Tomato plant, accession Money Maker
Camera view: vertical (180 deg); turntable rotation: 90 degrees
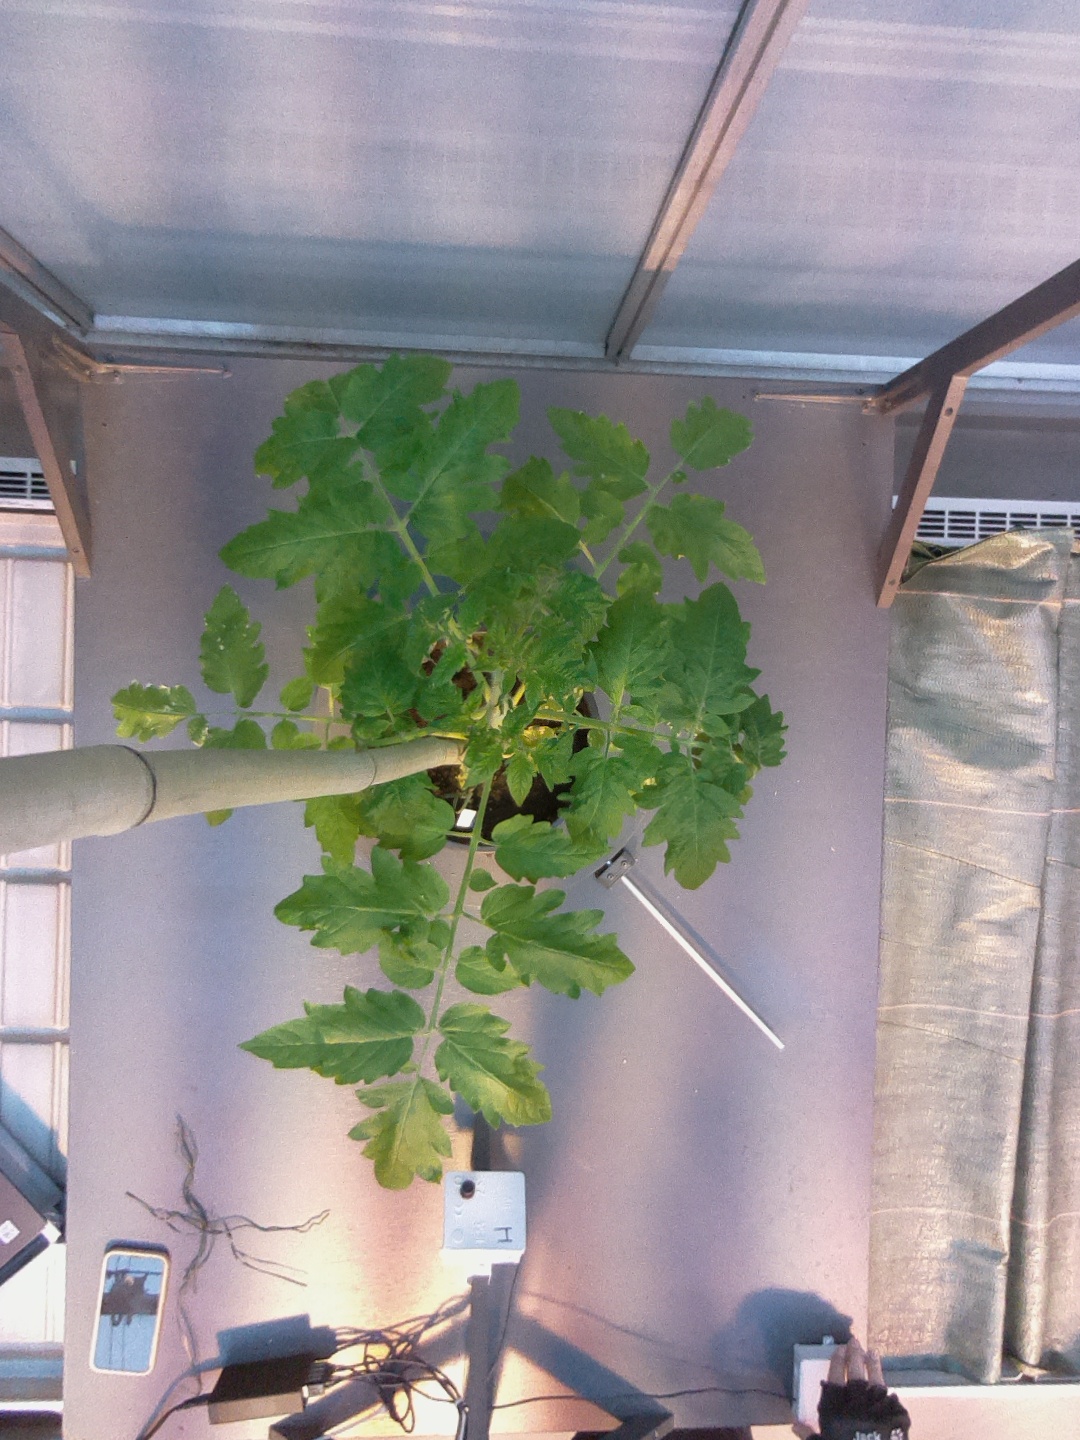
BBCH growth stage 54: 4 inflorescences visible